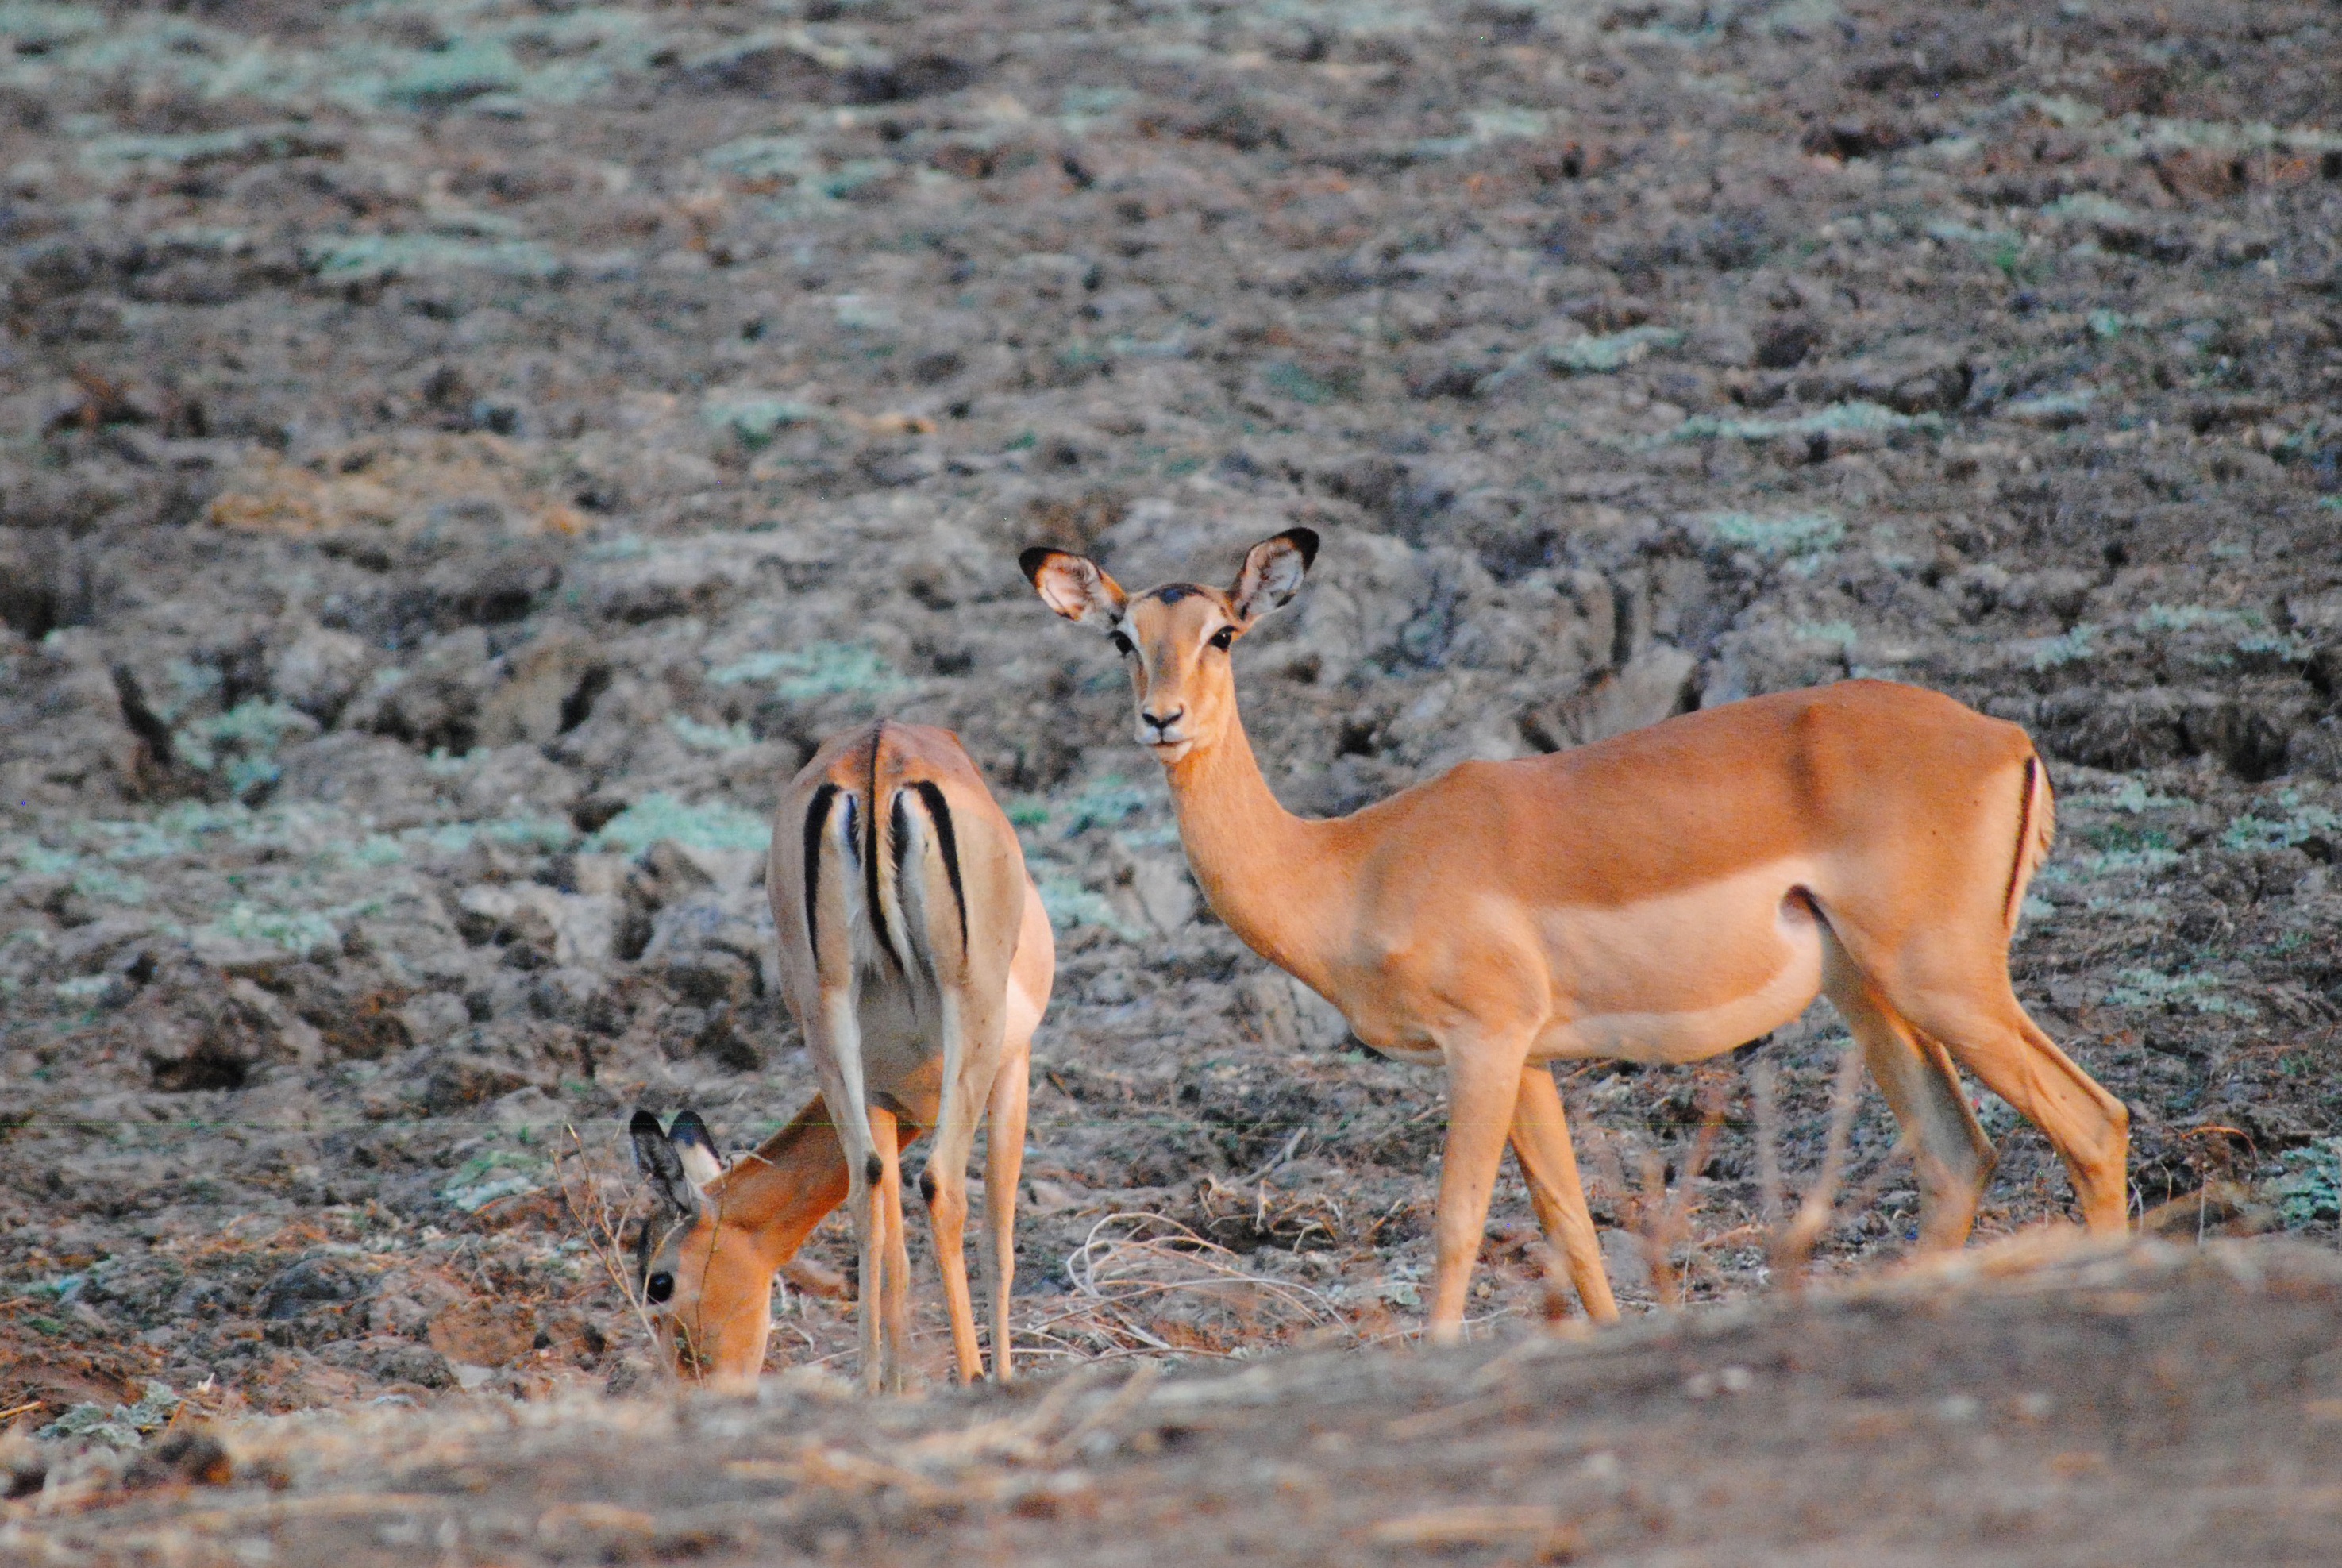
prairie, wildlife, wild, mammal, fauna, antelope, gazelle, vertebrate, impala, safari, zambia, vicuna, springbok, zambezi, south luangwa